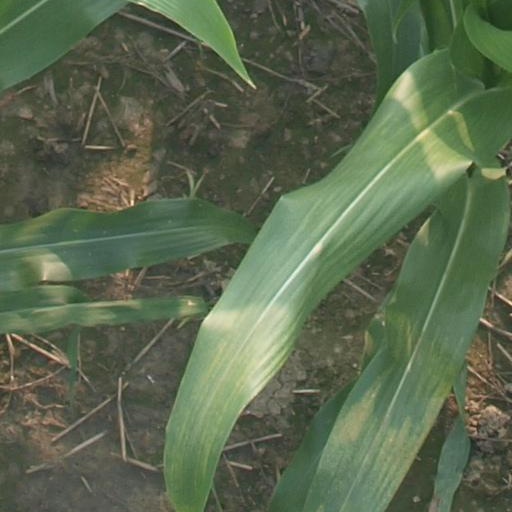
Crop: maize; corn